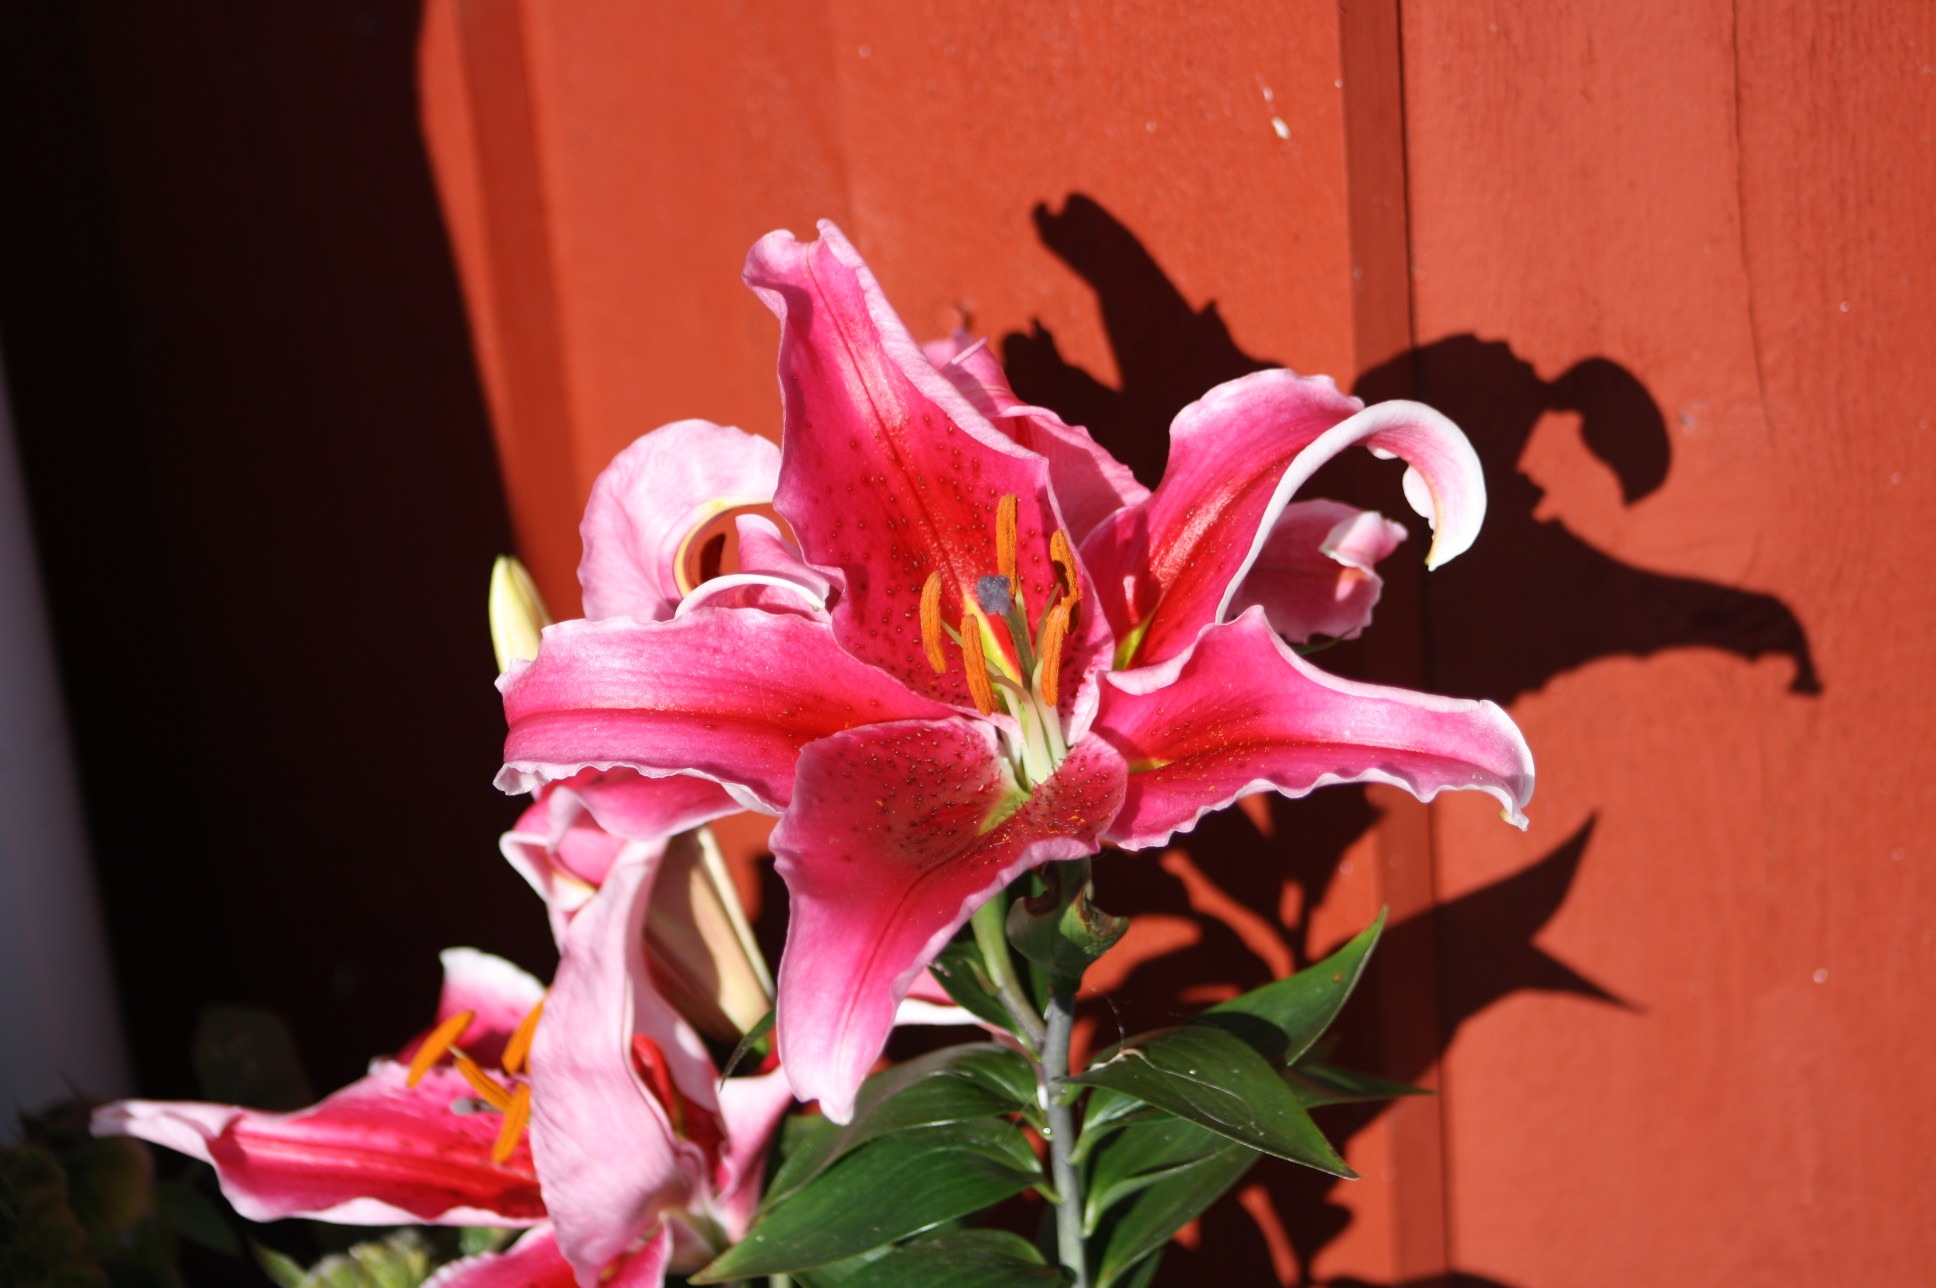
nature, plant, flower, petal, summer, red, pink, flora, lily, macro photography, flowering plant, red house, land plant